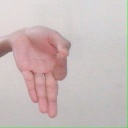
अक्षर: ज्ञ